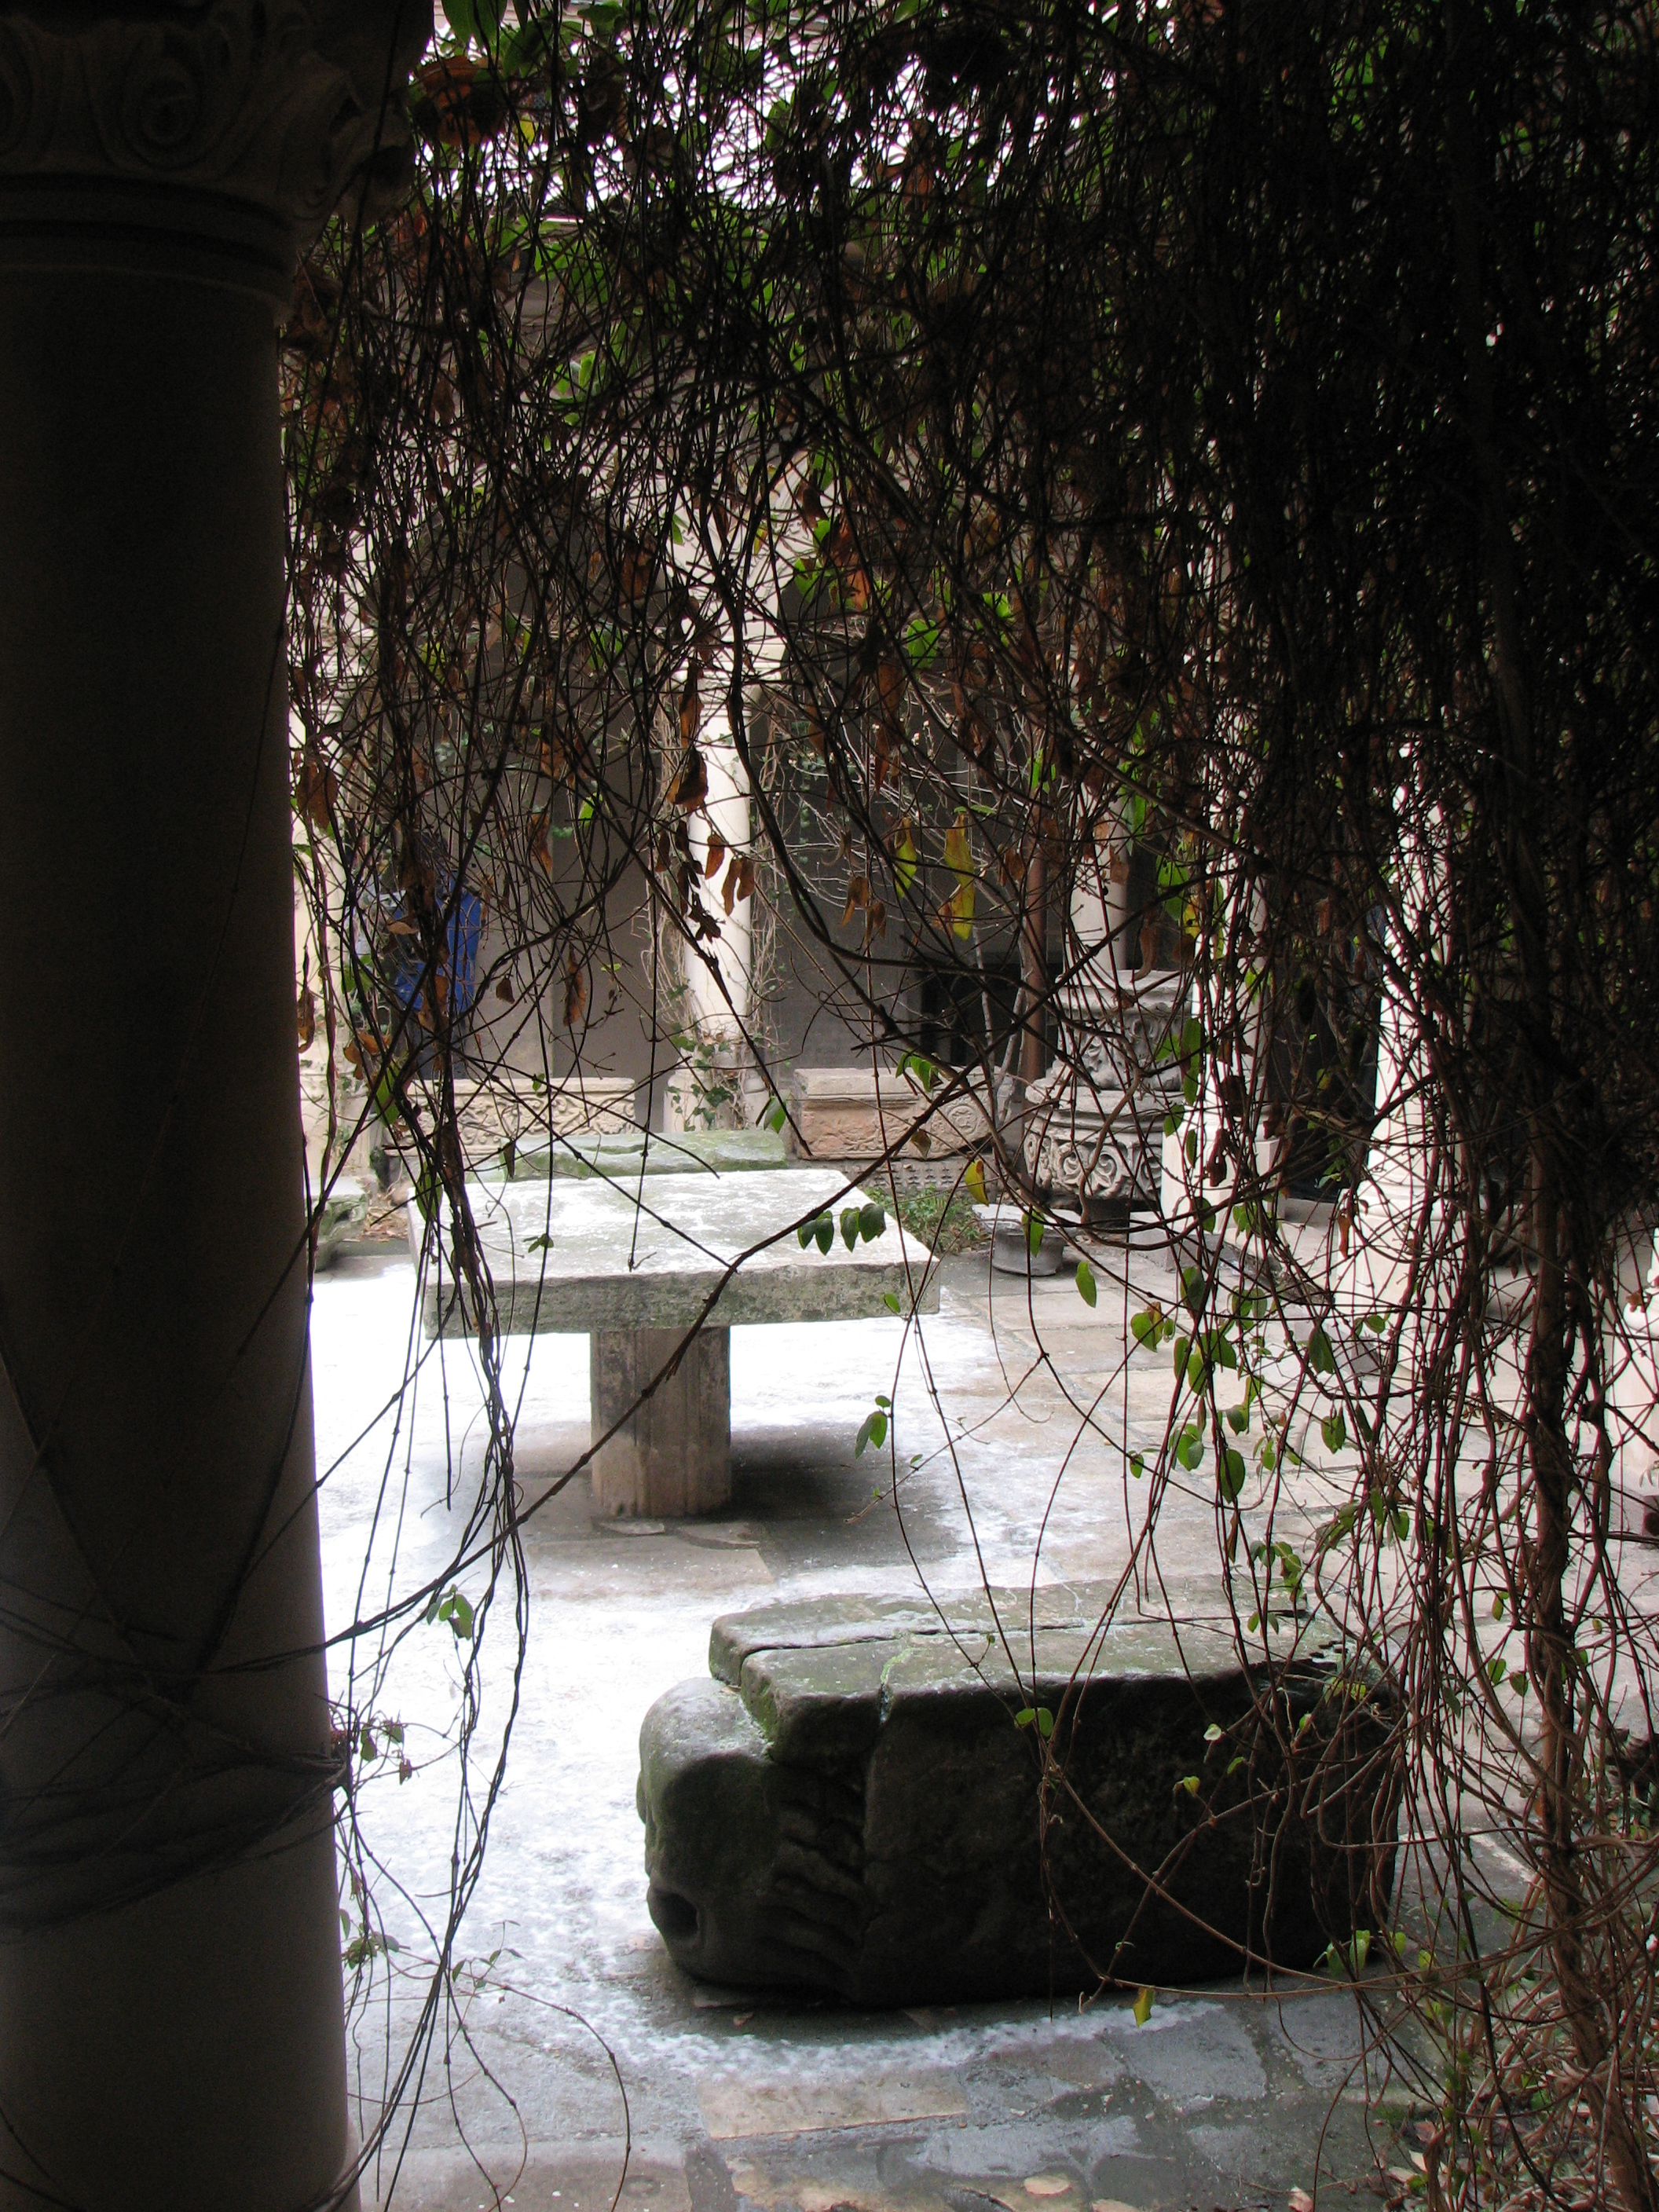
tree, water, architecture, photography, house, monument, photo, europe, reflection, garden, waterway, photos, de, fotografie, christianity, eastern, convent, arhitectura, orthodoxy, romanian, patrimoniu, lmibiiaa19464, stavropoleos